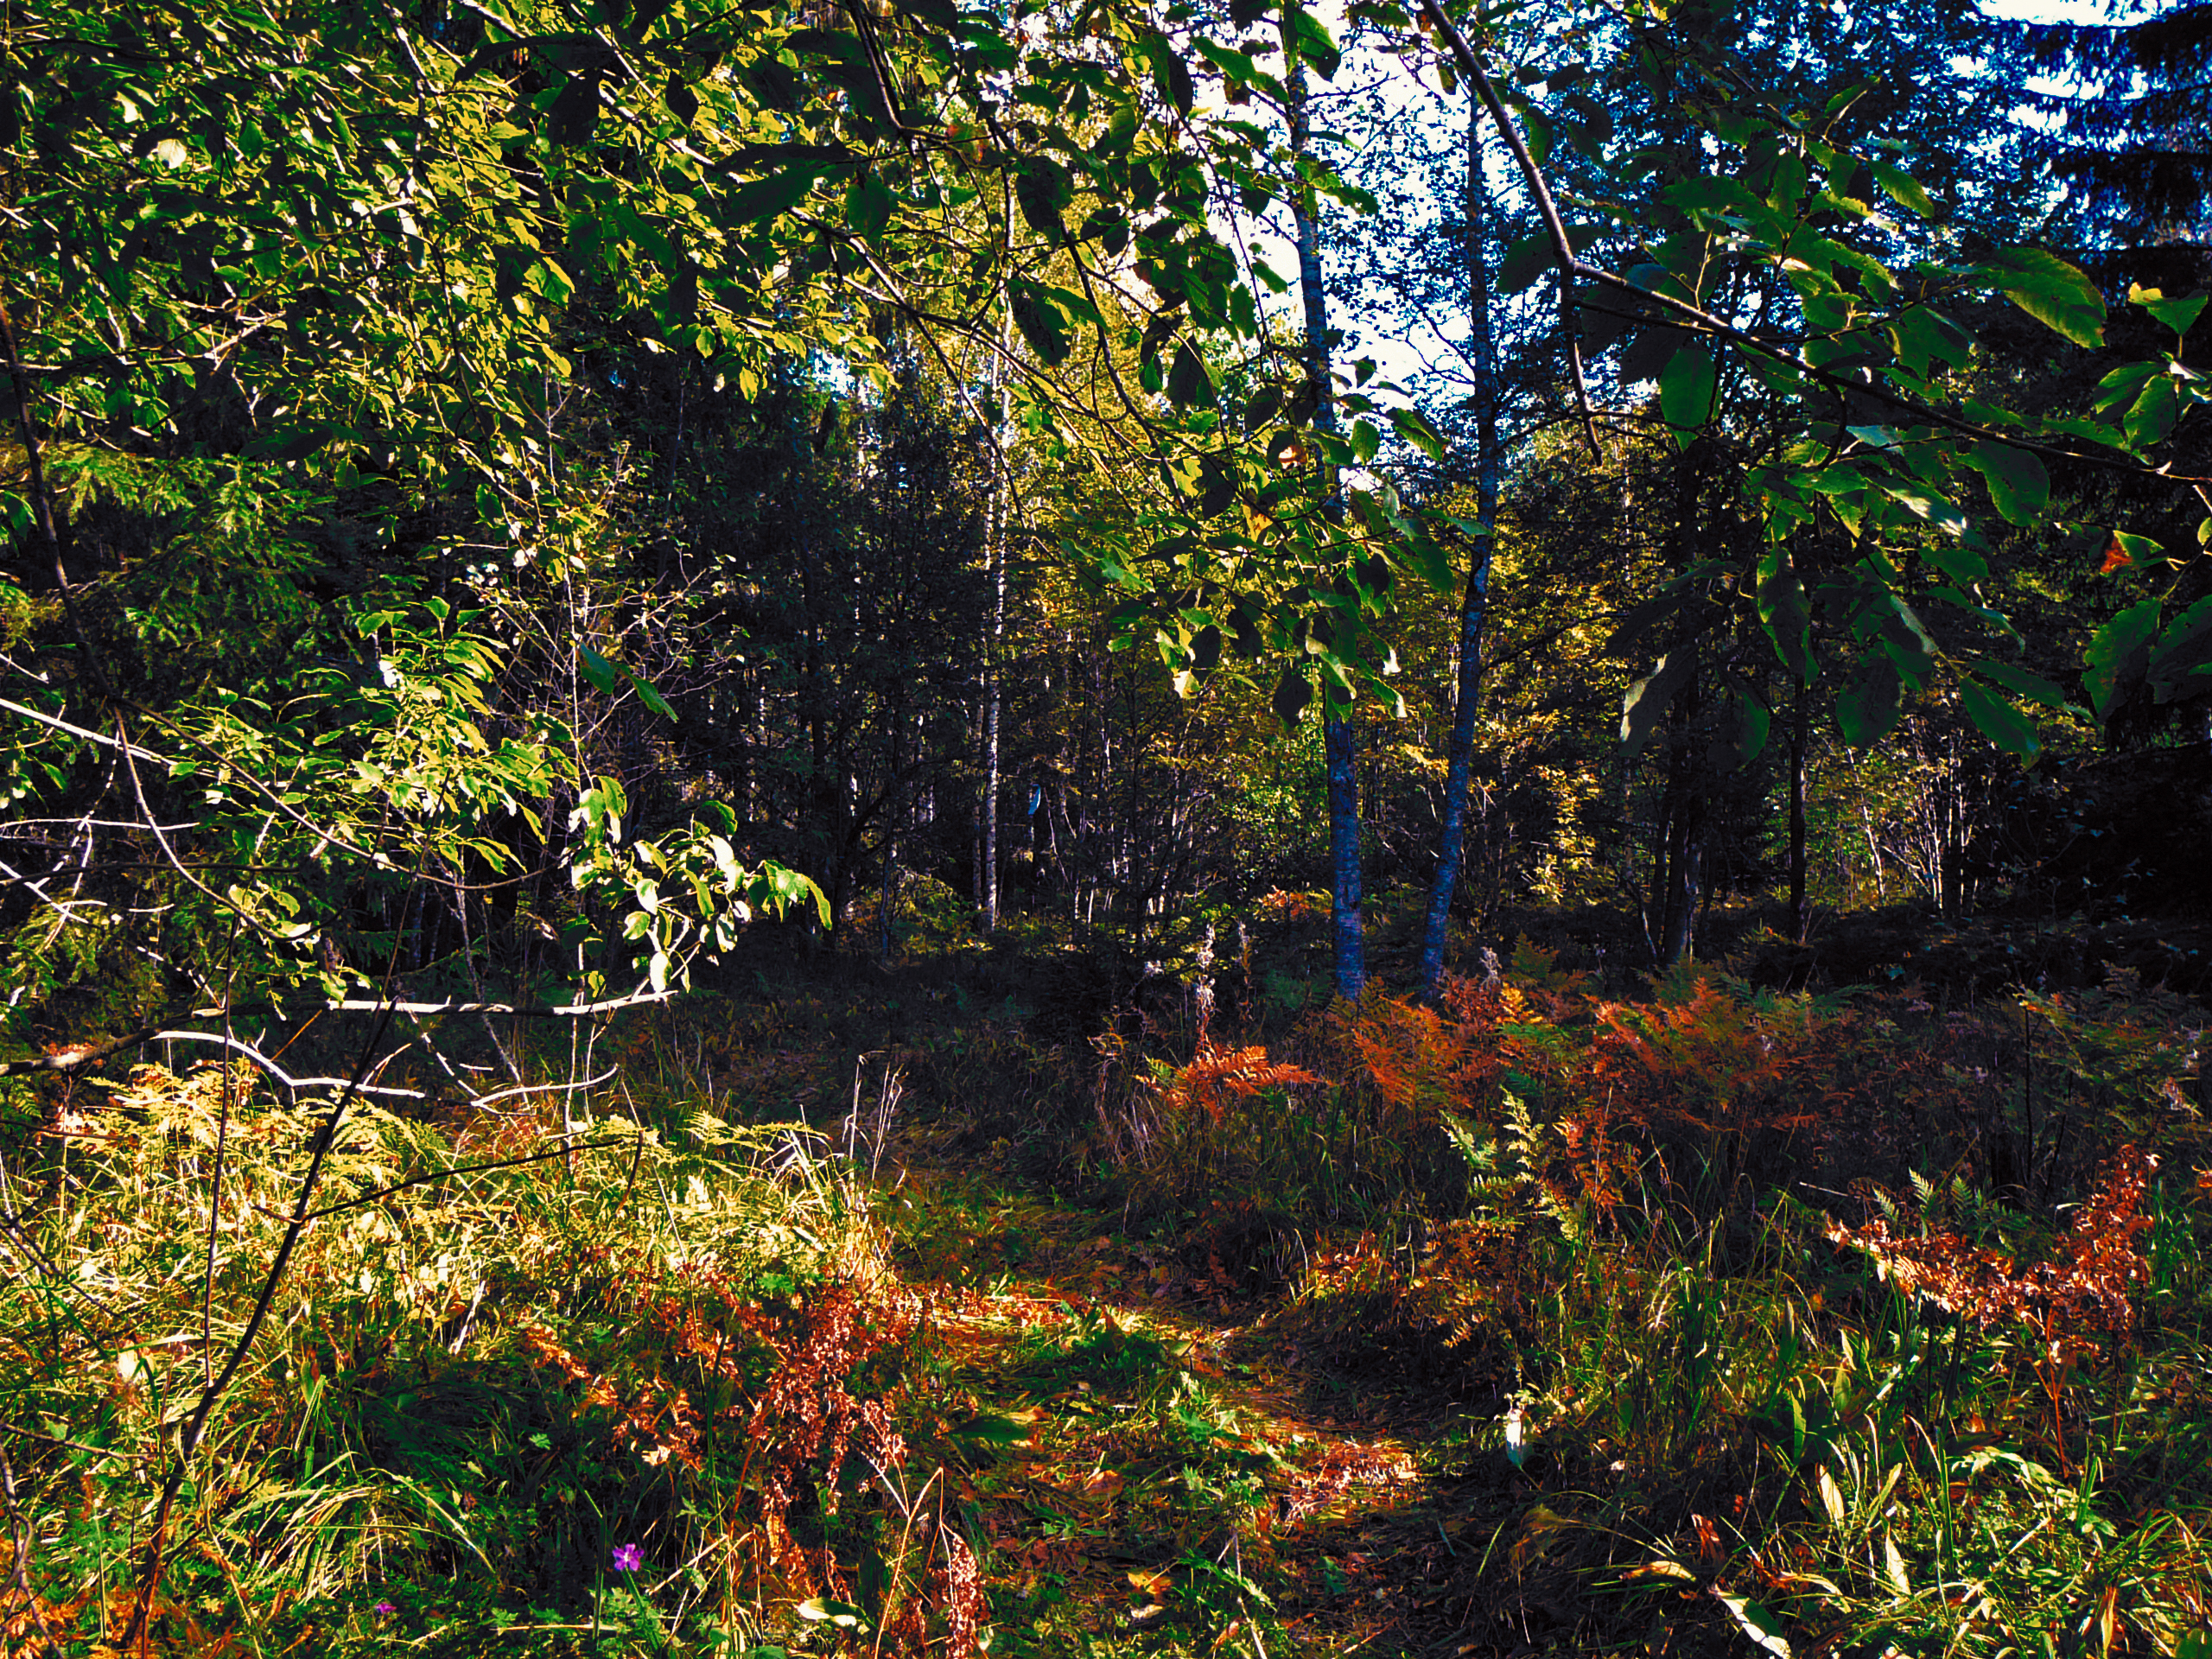
images, plant, natural landscape, branch, terrestrial plant, trunk, tree, wood, flower, grass, groundcover, deciduous, shrub, Tints and shades, landscape, forest, grove, temperate broadleaf and mixed forest, woodland, jungle, flowering plant, wildlife, riparian forest, garden, riparian zone, old growth forest, spruce fir forest, tropical and subtropical coniferous forests, Northern hardwood forest, temperate coniferous forest, vascular plant, rainforest, valdivian temperate rain forest, shrubland, wetland, wildflower, subshrub, autumn